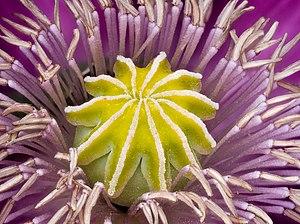
Le pavot somnifère ou pavot à opium, appelé également « pavot des jardins », est une espèce de plante herbacée annuelle de la famille des Papaveraceae originaire d'Europe méridionale et d'Afrique du Nord.